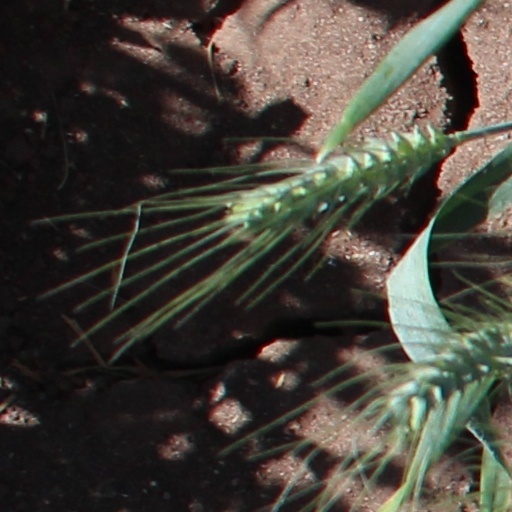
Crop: wheat